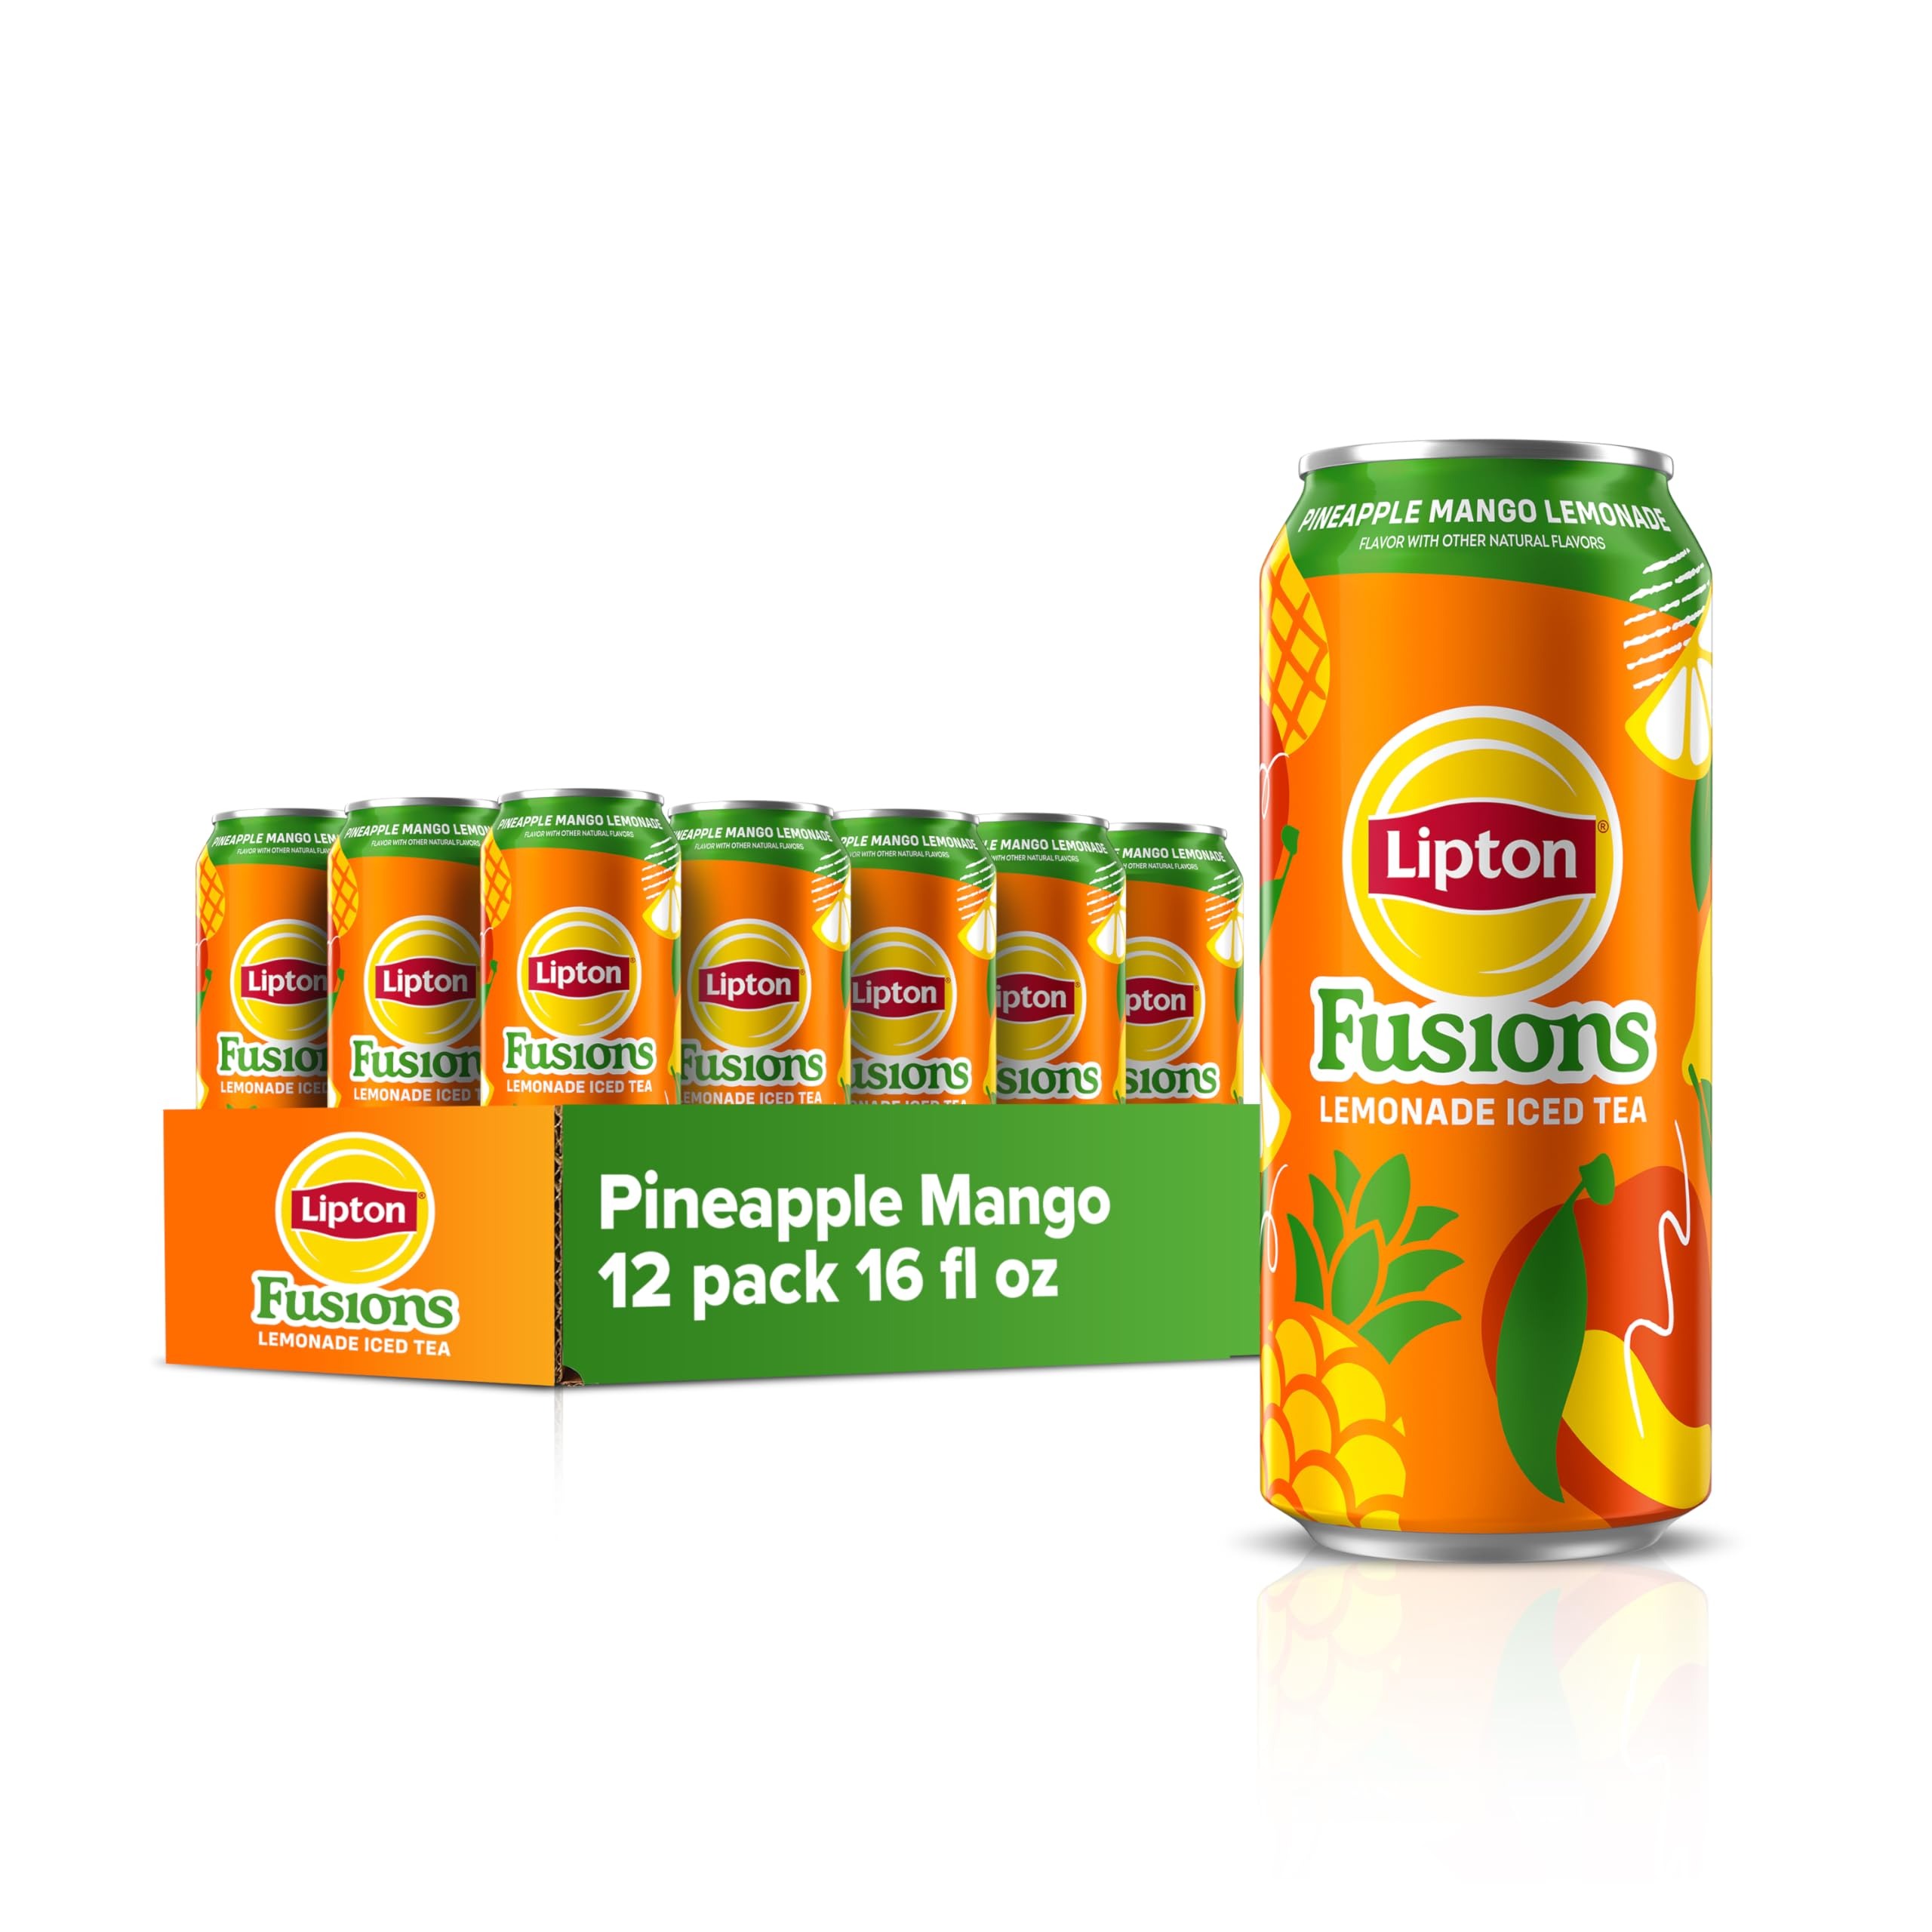
Item Name: Lipton Fusions, Pineapple Mango Lemonade Iced Tea, 16 Fl Oz Cans (Pack of 12)
Bullet Point 1: Includes 12 (16 fl oz) cans of Lipton Fusions Lemonade Iced Tea, Pineapple Mango Lemonade
Bullet Point 2: A delicious refresher that combines crisp lemonade, fruit flavors, and the zestyness of tea!
Bullet Point 3: Sip, savor, and let the zesty essence delight your taste buds, making every moment a memorable one!​
Bullet Point 4: Lipton Fusions is the perfect blend of iced tea, crisp lemonade, and natural fruit flavors​
Bullet Point 5: 50% less sugar than regular sodas
Bullet Point 6: 50% fewer calories than regular sodas
Bullet Point 7: Lipton Fusions cans are recyclable: Refresh then recycle
Value: 12.0
Unit: Count

Price: 19.99